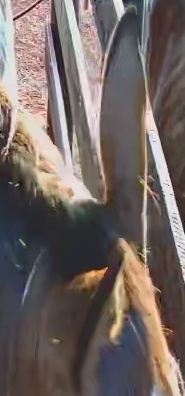
Face region: ears (position_of_ears)
Pain indicator: moderately_present